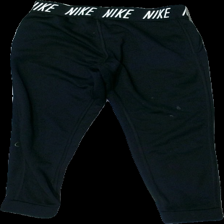
View: back
Type: Blazer
Category: Ladies
Brand: Nike
Colors: Black, White
Material: 100% Polyester
Pattern: Logo print
Season: All
Stains: Minor
Damage: stain
Damage location: middle left
Damage 2: stain
Damage 2 location: bottom left
Damage 3: stains
Damage 3 location: middle right
Price range: <50
Recommended usage: Export
Description: Black trousers with logo print